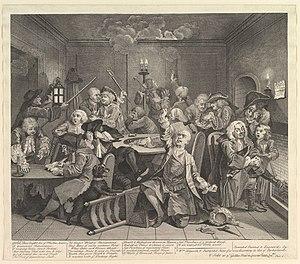
La Carrière d'un libertin, dit aussi La Carrière d'un roué est une série de huit peintures suivies des huit chalcographies correspondantes, exécutées à Londres par le peintre et graveur anglais William Hogarth entre 1733 et 1735.